Kuntala country

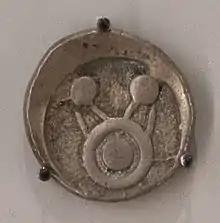
Kuntala coinage 400-300 BCE

The Kuntala country is an ancient Indian political region which included the north-western parts of Mysore and the southern parts of the Bombay Presidency. Kuntala coins are available since estimated 600-450 BCE. Kuntala formed one of the divisions of Southern India as late as 10th-12th centuries A.D. (other regions were: Chola, Chera, Pandya Telangana and Andhra). Each developed its own culture and administration. The Talagunda inscriptions mention Balligavi and nearby regions as parts of Kuntala. Inscriptions in Kubaturu near Anavatti mention Kubaturu as the Kuntalanagara. Kuntala is revered as one of the three great countries of Chalukya period in inscriptions.